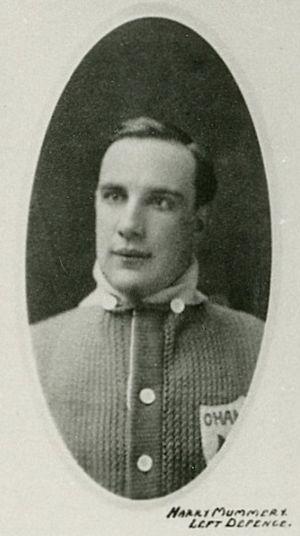
Harry Mummery, dit Mum, est un joueur professionnel de hockey sur glace qui évoluait au poste de défenseur. Son frère Walter Mummery fut également un joueur professionnel de hockey.